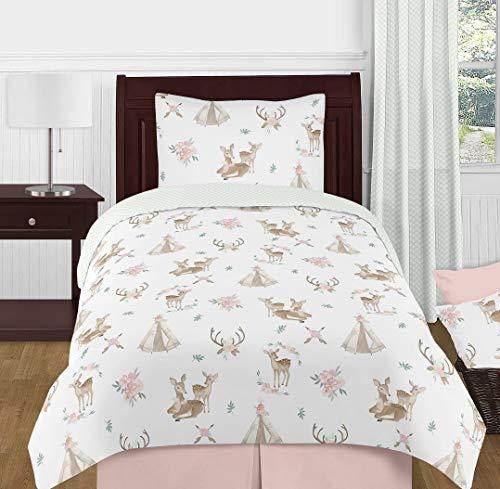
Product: Sweet Jojo Designs Blush Pink, Mint Green and White Boho Baby Kid Clothes Laundry Hamper for Woodland Deer Floral Collection
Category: Baby Products | Nursery | Furniture | Storage & Organization | Hampers
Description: Brushed Microfiber.
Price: $39.99